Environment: lab
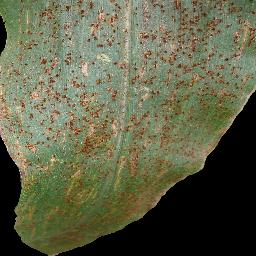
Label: common_rust